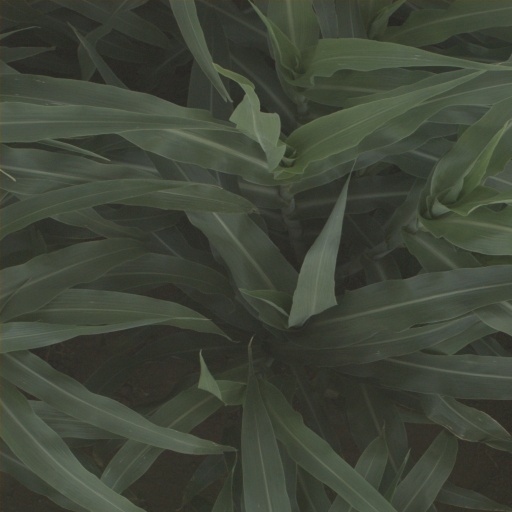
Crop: sorghum